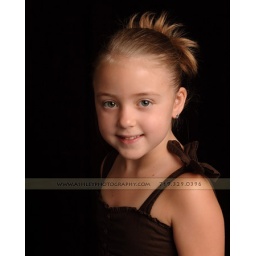
Smiling girl in brown dress